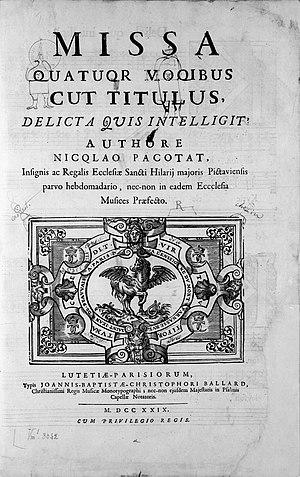
Page de titre de l'œuvre de Nicolas Pacotat, Missa quatuor vocibus cui titulus publié à Paris en 1729.
Nicolas Pacotat est un compositeur, maître de chapelle et musicien français de l'époque baroque.